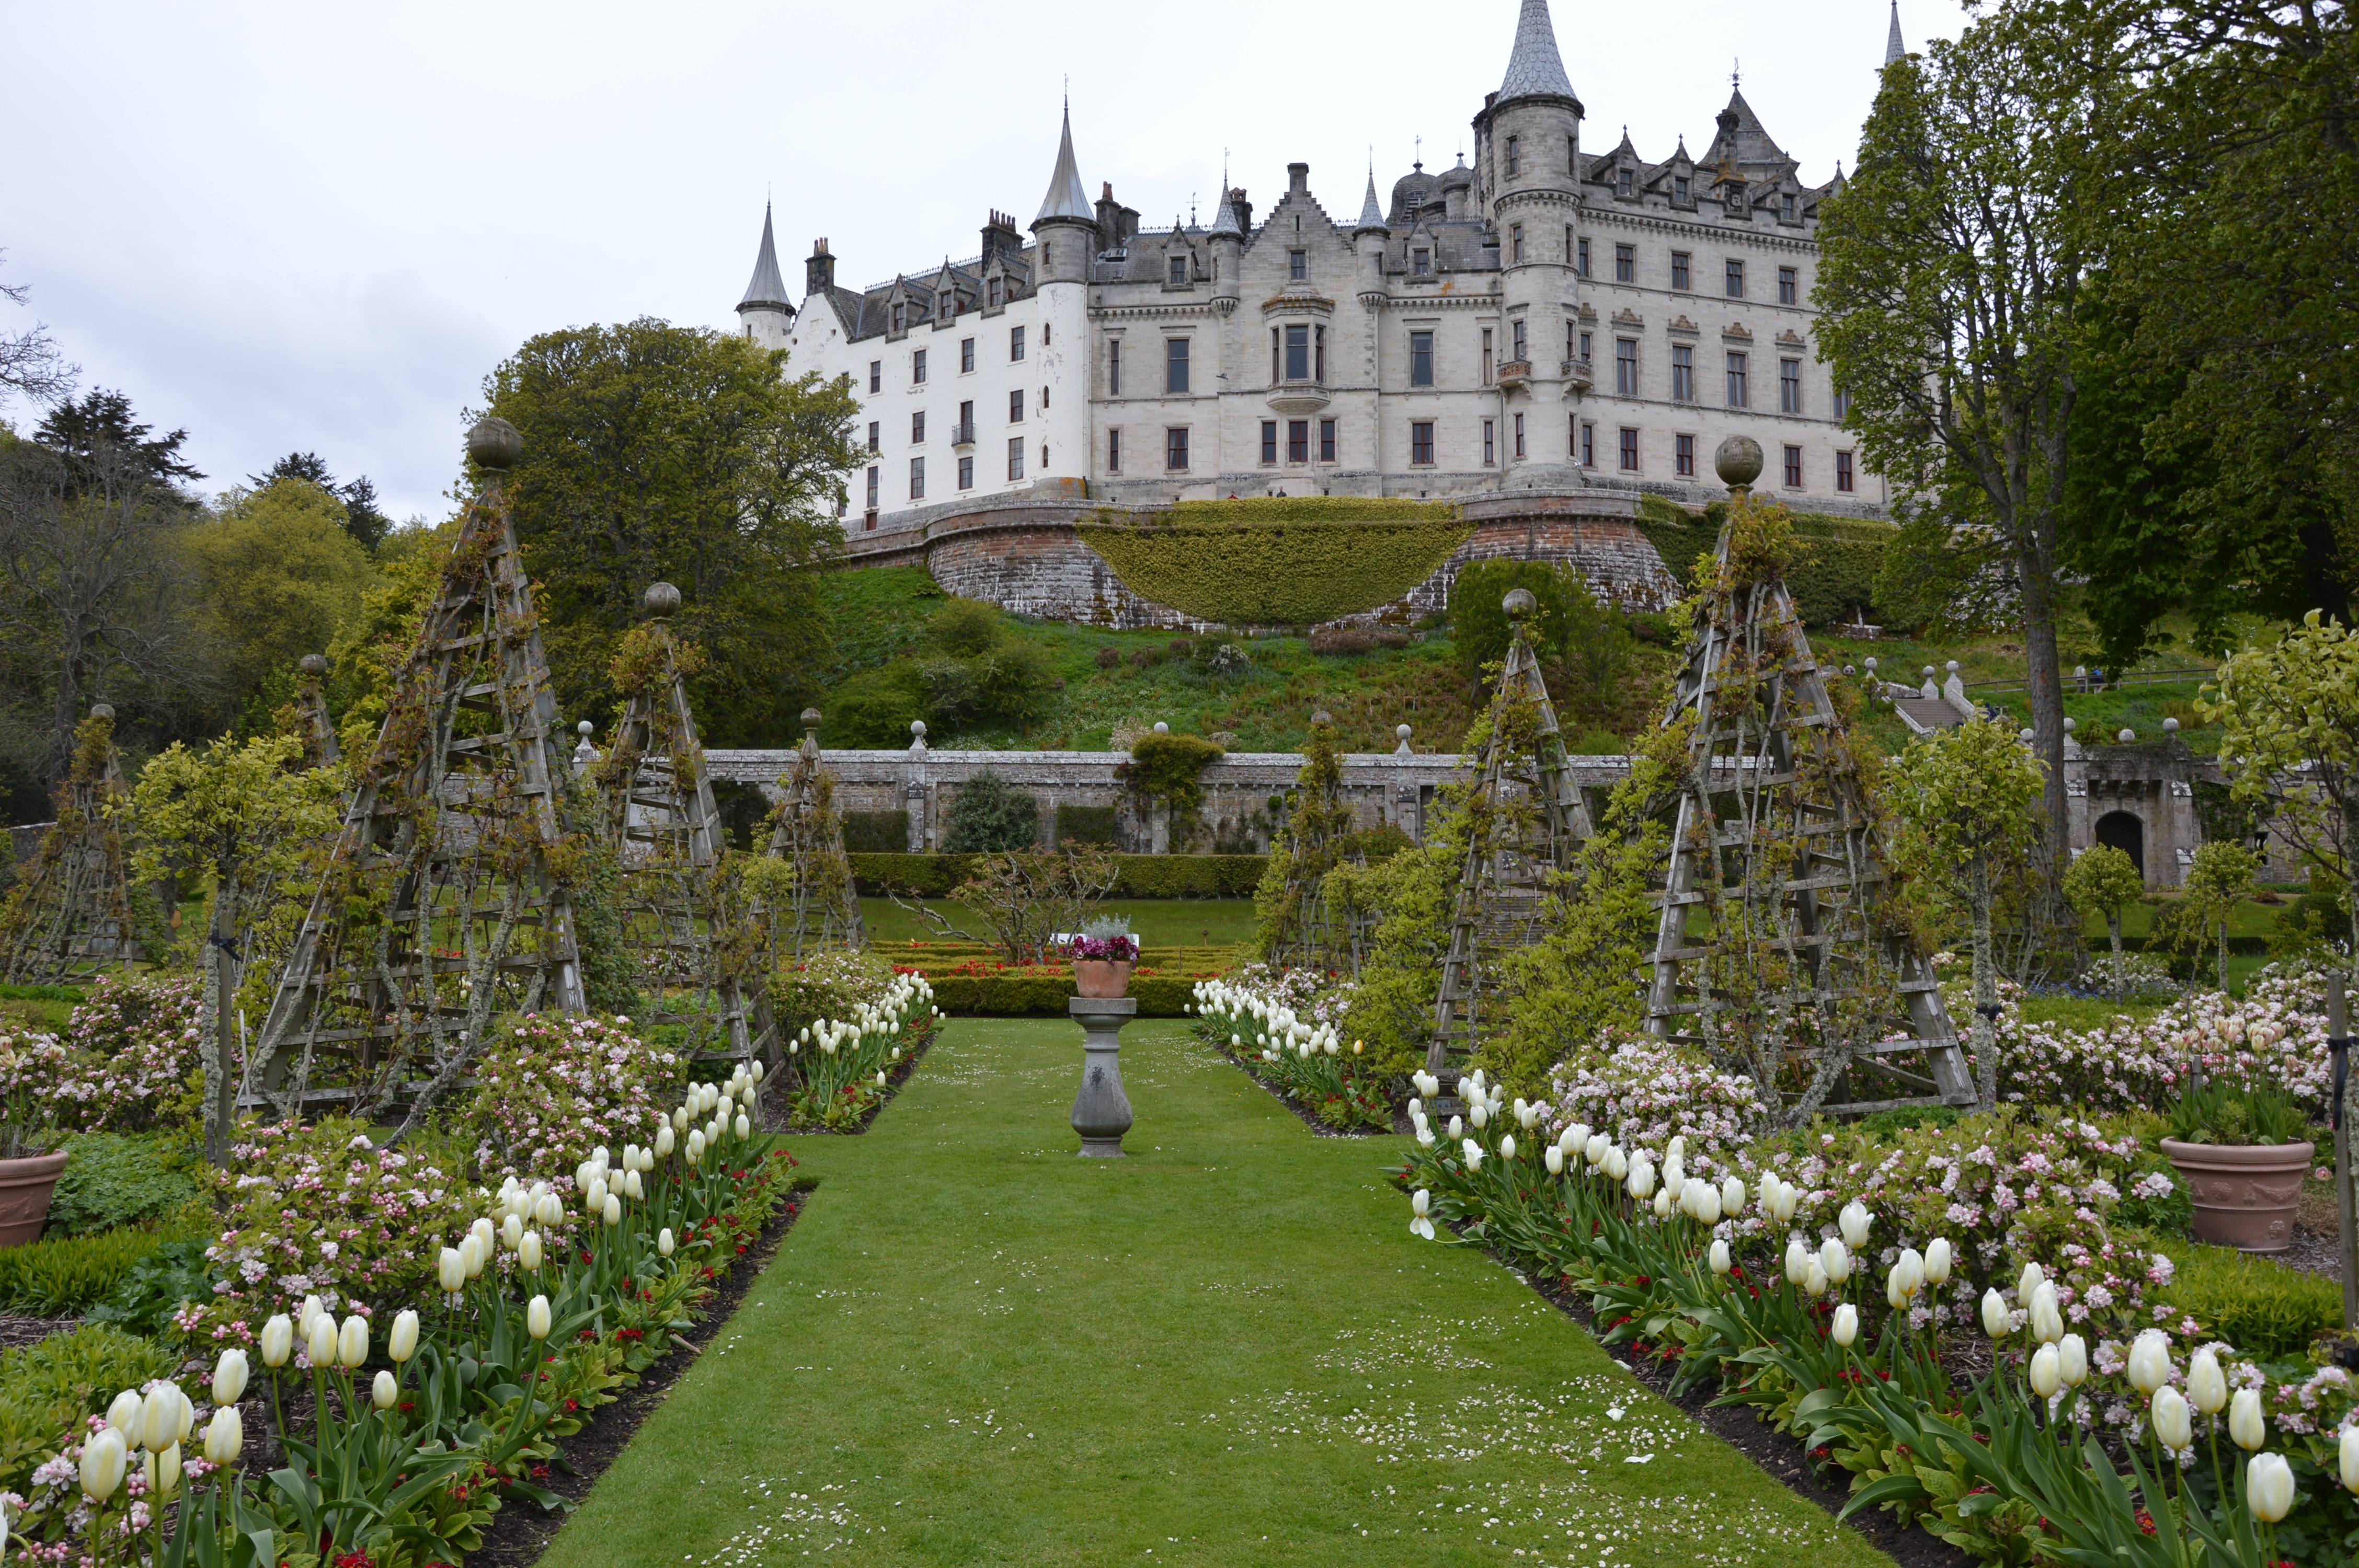
flower, building, chateau, palace, romantic, castle, garden, monastery, estate, historically, stately home, historic site